Central African Republic

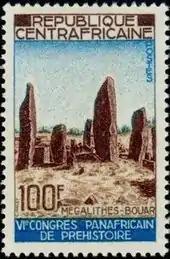
The Bouar Megaliths, pictured here on a 1967 Central African stamp, date back to the very late Neolithic Era.

Approximately 10,000 years ago, desertification forced hunter-gatherer societies south into the Sahel regions of northern Central Africa, where some groups settled. Farming began as part of the Neolithic Revolution. Initial farming of white yam progressed into millet and sorghum, and before 3000BCE the domestication of African oil palm improved the groups' nutrition and allowed for expansion of the local populations. This agricultural revolution, combined with a "Fish-stew Revolution", in which fishing began to take place and the use of boats, allowed for the transportation of goods. Products were often moved in ceramic pots.